Magdi Yacoub

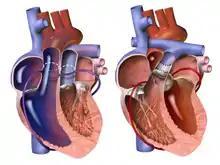
Arterial switch operation

In 1964, he was appointed rotating surgical senior registrar to the National Heart and Chest Hospitals, where he worked with cardiothoracic surgeon Donald Ross. Here, they worked on repairing heart valves in people with severe valvular heart disease and heart failure. Four of their cases, operated on between December 1965 and October 1967, were reported on in the "British Medical Journal" (1968) in an article titled "Too ill for cardiac surgery?". Three had severe aortic valve disease and one had rheumatic heart disease with multiple affected valves. All four had a poor prognosis with death expected within a few days and all four survived surgery. He carried out a number of Ross procedures, where the diseased aortic valve is replaced with the person's own pulmonary valve, particularly in growing children. It became a popular alternative to the surgical treatment of aortic valve disease in young adults and avoided the need for anticoagulation and repeated operations. Yacoub modified the operation by planning remodelling of the autograft root, the Ross-Yacoub procedure, performed in carefully selected people. At a time when cardiologists may have been reluctant to refer for surgery, Yacoub's search for operable people earned him the name "Magdi's midnight stars".